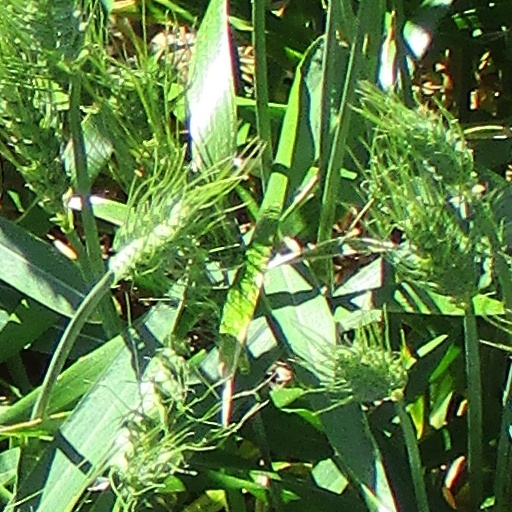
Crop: wheat